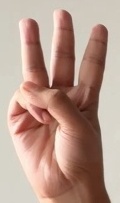
ASL sign: 6